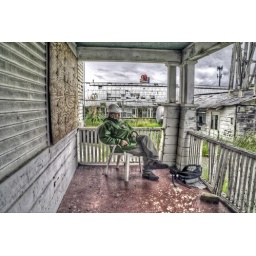
Sakai nursery family residence porch. Pump house and greenhouse number 8 in foreground and Target sign in background.  Tech: Photomatix [-1.7,0,+1.7]